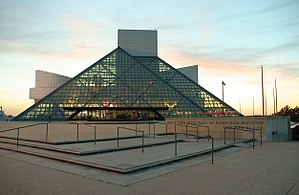
Rock and Roll Hall of Fame
Rock and Roll Hall of Fame
Rock and Roll Hall of Fame and Museum er et museum og en institution beliggende i Cleveland, Ohio, USA. Dets formål er at opsamle og beskrive historien om de bedst kendte og mest indflydelsesrige rock and roll musikere, producere og andre fra personer med markant indflydelse på området.